Mercedes F1 W03

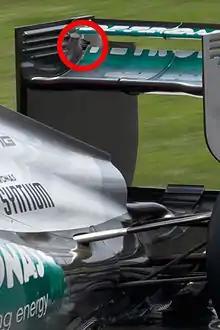
The controversial rear wing of the F1 W03

The F1 W03 was introduced at the first race of the season in Melbourne with what was described as a "radical wing concept". Speculation suggested that the wing used the F-duct concept (developed by McLaren in 2010) by blowing air across the surface of the wing to "stall" it, thereby cancelling out all downforce and drag running over the wing and allowing the car to achieve a higher top speed. The system developed by Mercedes was reported to create an F-duct effect over the front wing when the Drag Reduction System (DRS) flap in the rear wing opened. Opening the flap would expose two vents, which channeled air back through the car and over the front wing, cancelling out the downforce generated by the front wing with the intention of increasing stability in high-speed corners.